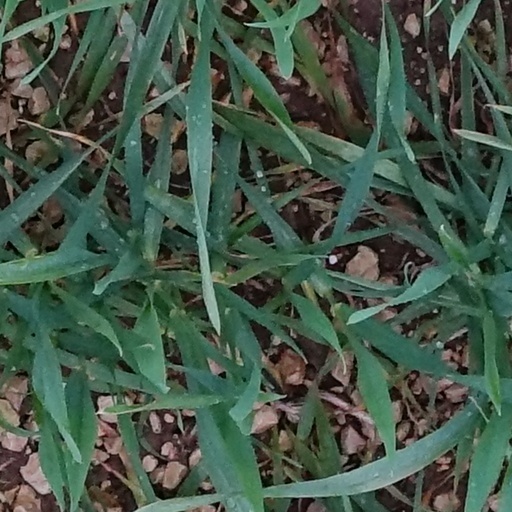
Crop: wheat